History of British Columbia sheriffs

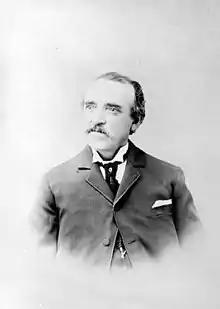
Abraham Barlow, early Sheriff at Yale

These early sheriffs had many duties, including jailhouse keeper, tax collector and gold commissioner, in addition to the duties first performed by Sheriff Muir. As the British Columbia Provincial Police were created in 1858 and several municipal police departments were established in the later 19th century and early 20th century, Sheriffs' focus was turned away from policing duties that they initially took on due to a lack of other resources. In the 20th century their role continued to change. Sheriffs, depending on their county, would serve as justice of the peace - allowing them to act as marriage commissioners. They were also empowered to create a posse (posse comitatus or "power of the county") for the apprehension of fugitives. At the Oakalla Prison, Sheriffs were responsible for the execution of prisoners sentenced to death, as it was a court process, as late as the 1960s.